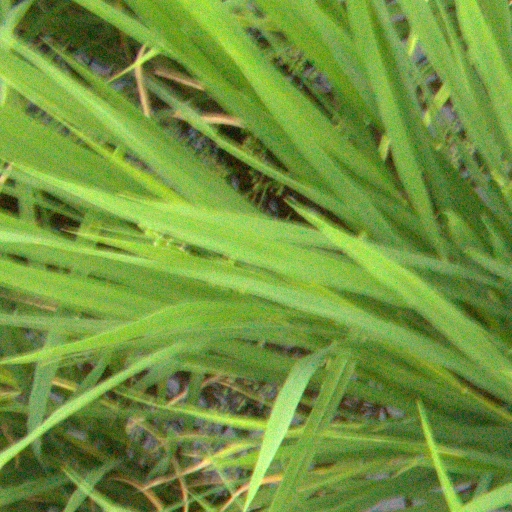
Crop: rice